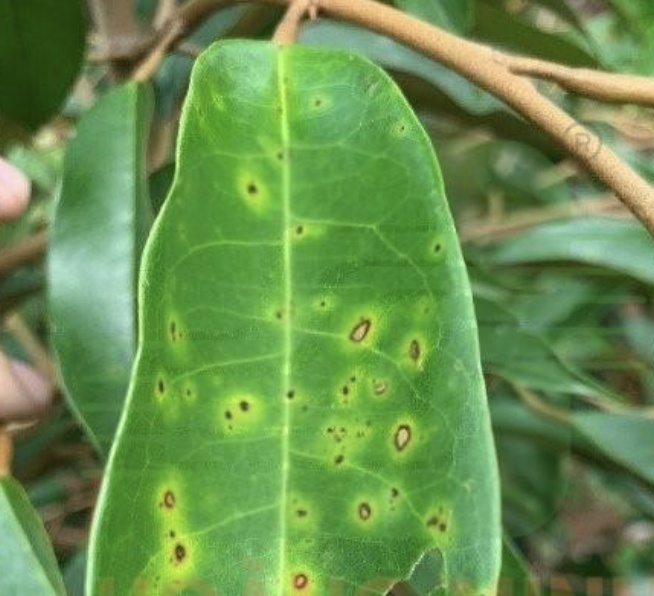
Label: canker_disease